Museo Cabeza de Juárez

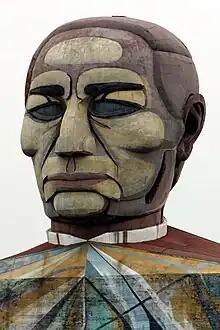
Close-up of the head

Art critic said that the sculpture is "an exaltation to the patriotic sense of the liberals and their importance in the construction of modern Mexico". Writer Carlos Monsiváis considered it "guillotined par excellence, horrible and terrible". The head commonly appears on lists of the country's ugliest sculptures. In a 2017 poll, 27.76 percent of voters rated it the ugliest in the city. The head inspired the pictogram of the Guelatao metro station of the Mexico City Metro, which is the closest to the museum. Blogger Tamara De Anda named it one of the system's worst pictograms.